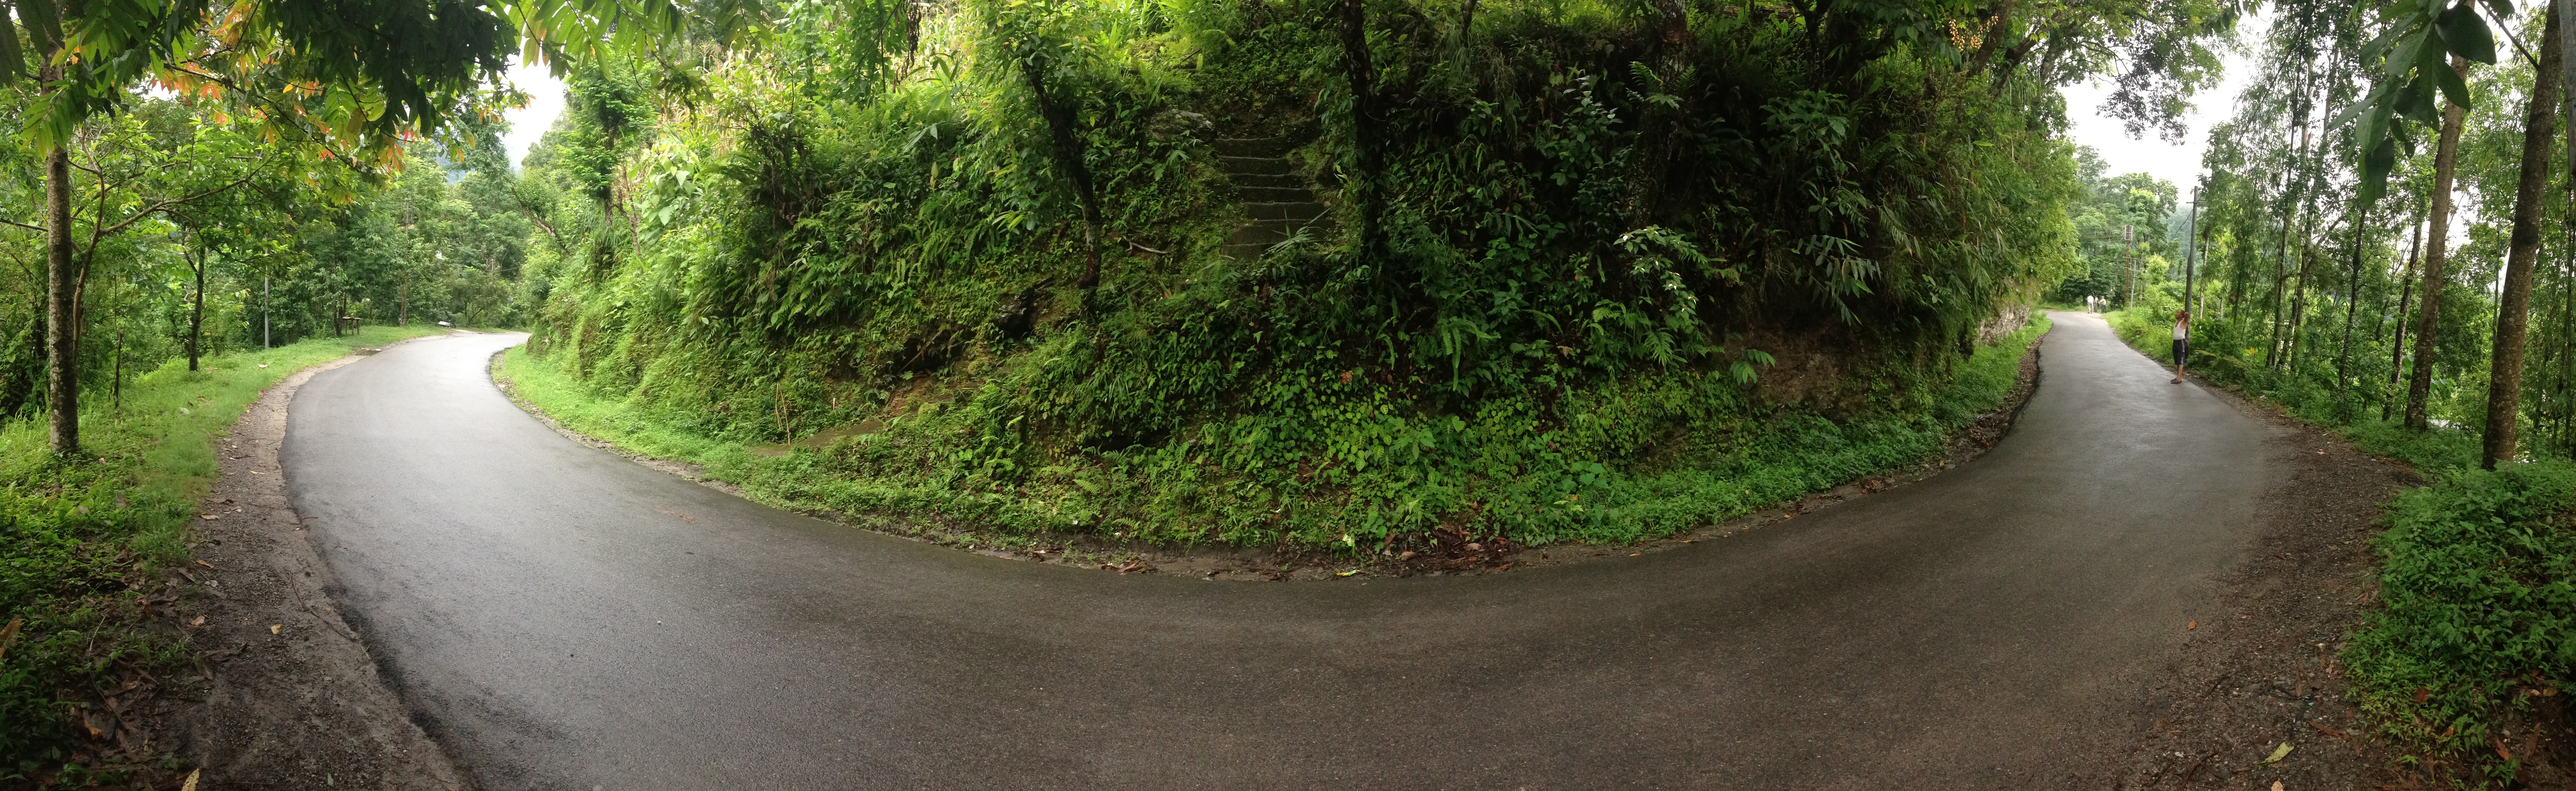
landscape, tree, nature, forest, grass, light, plant, road, trail, street, canal, travel, dirt road, transportation, line, green, jungle, soil, speed, waterway, infrastructure, shrub, way, day, scene, woodland, habitat, roads, natural environment, woody plant